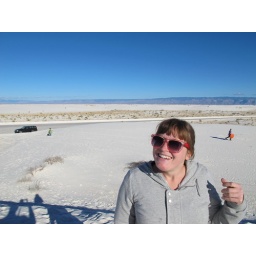
Saguaro cactii, canyon hiking, White Sands dunes, jerry-rigged Christmas lights, and creepy beds in the middle of nowhere.